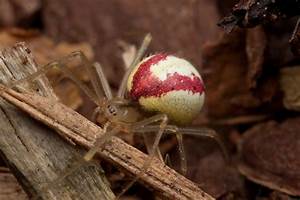
Label: spider